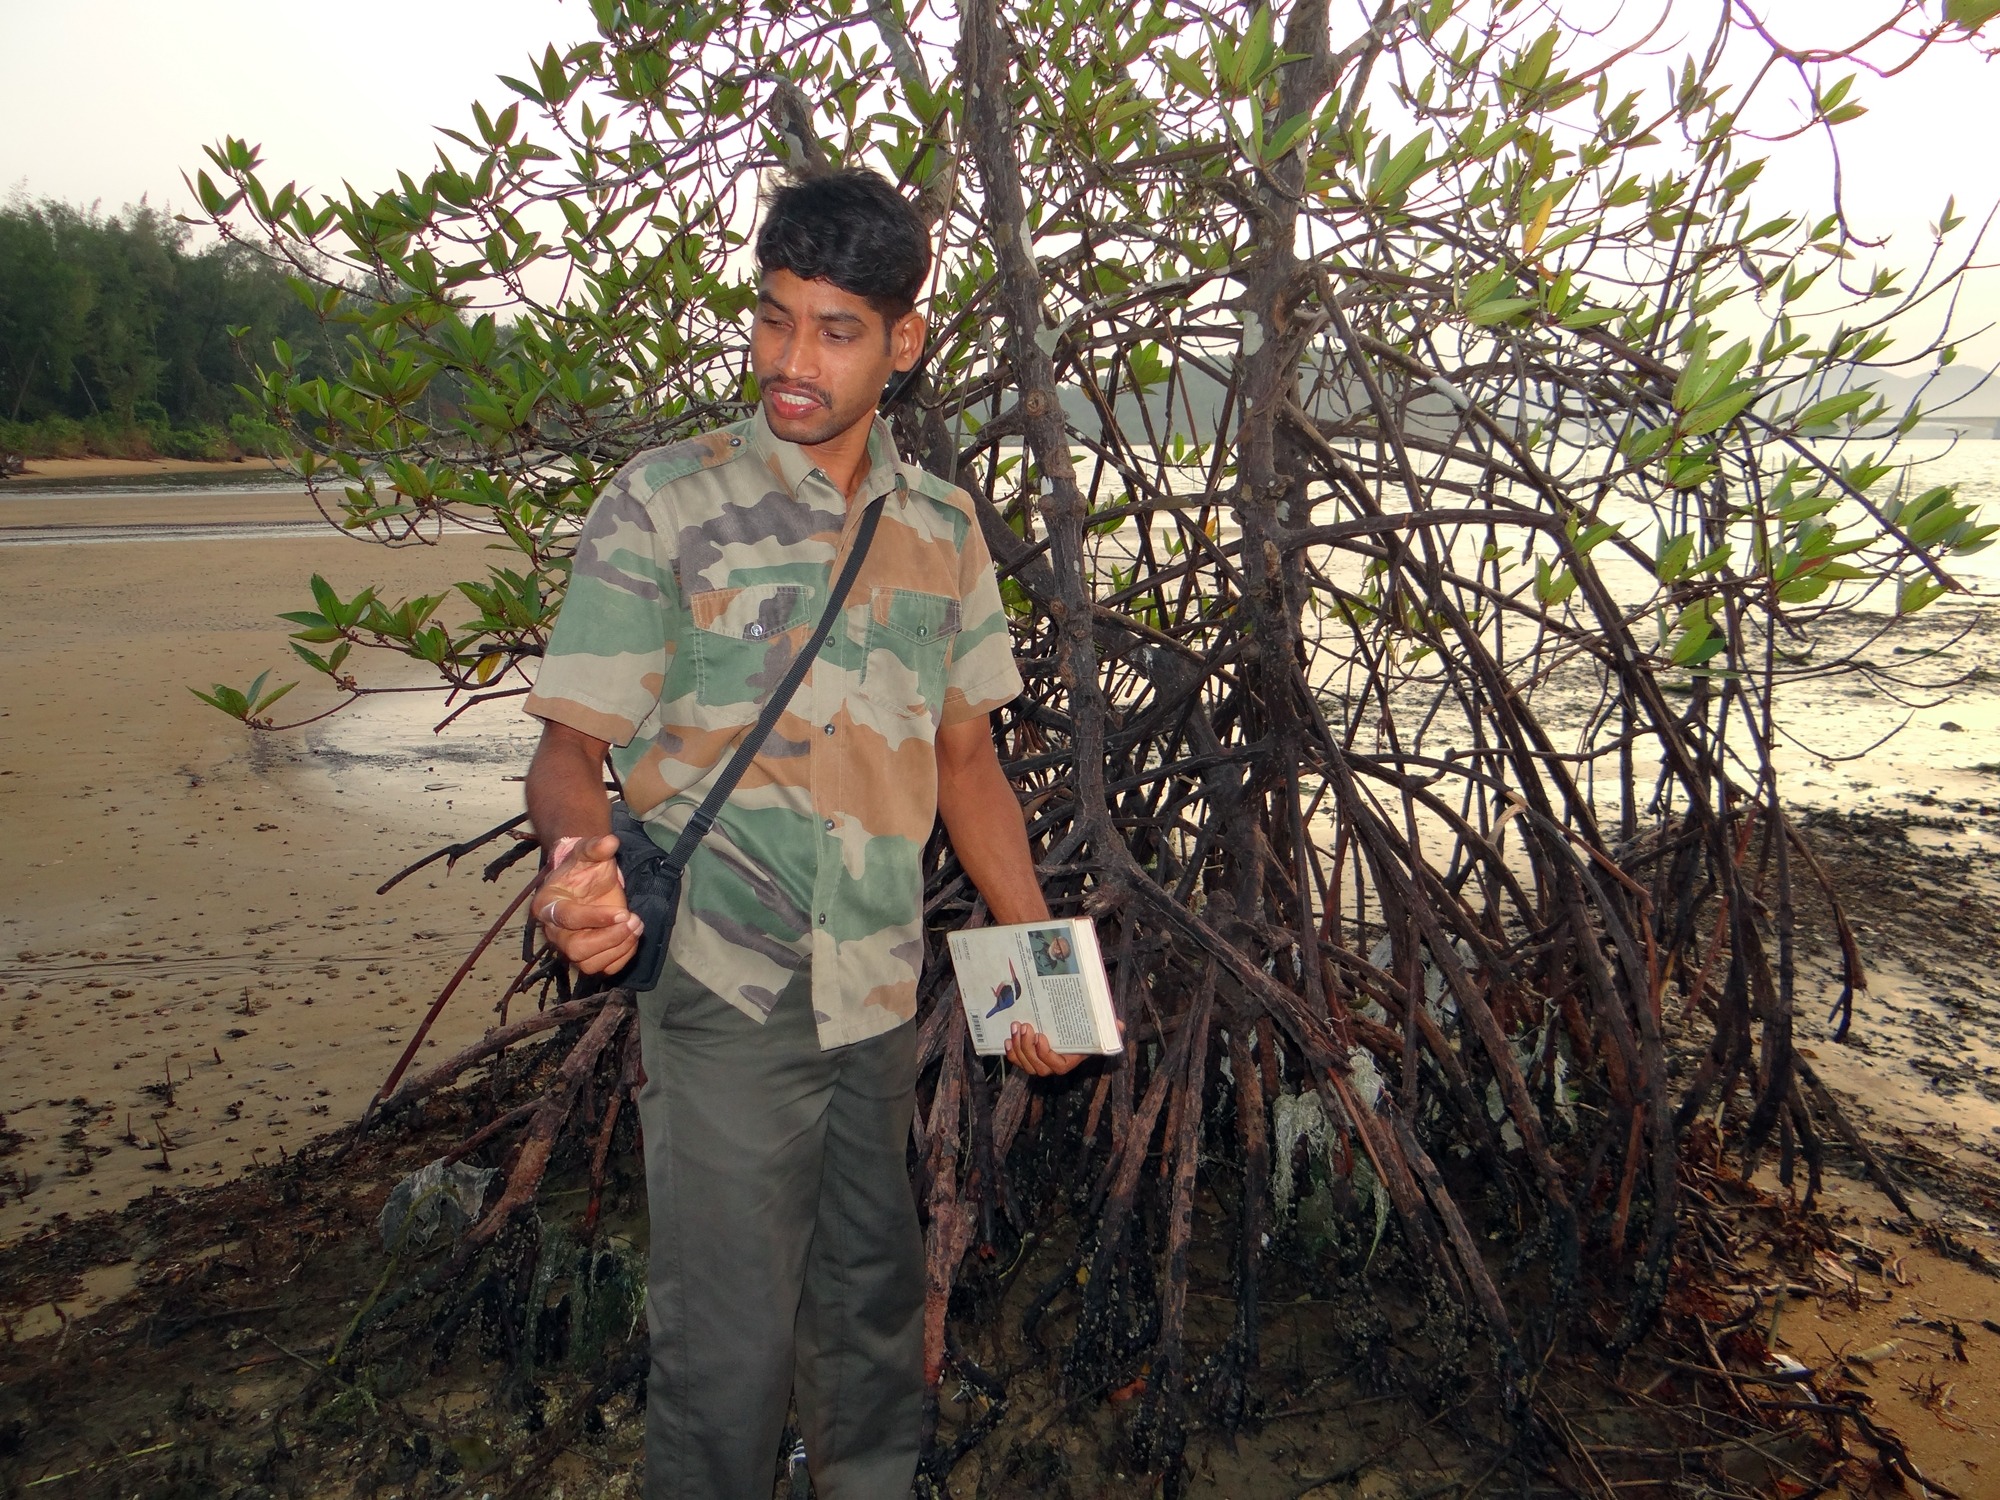
tree, forest, swamp, people, flower, jungle, crop, soil, agriculture, mangrove, india, habitat, guide, karwar, natural environment, woody plant, aerial roots